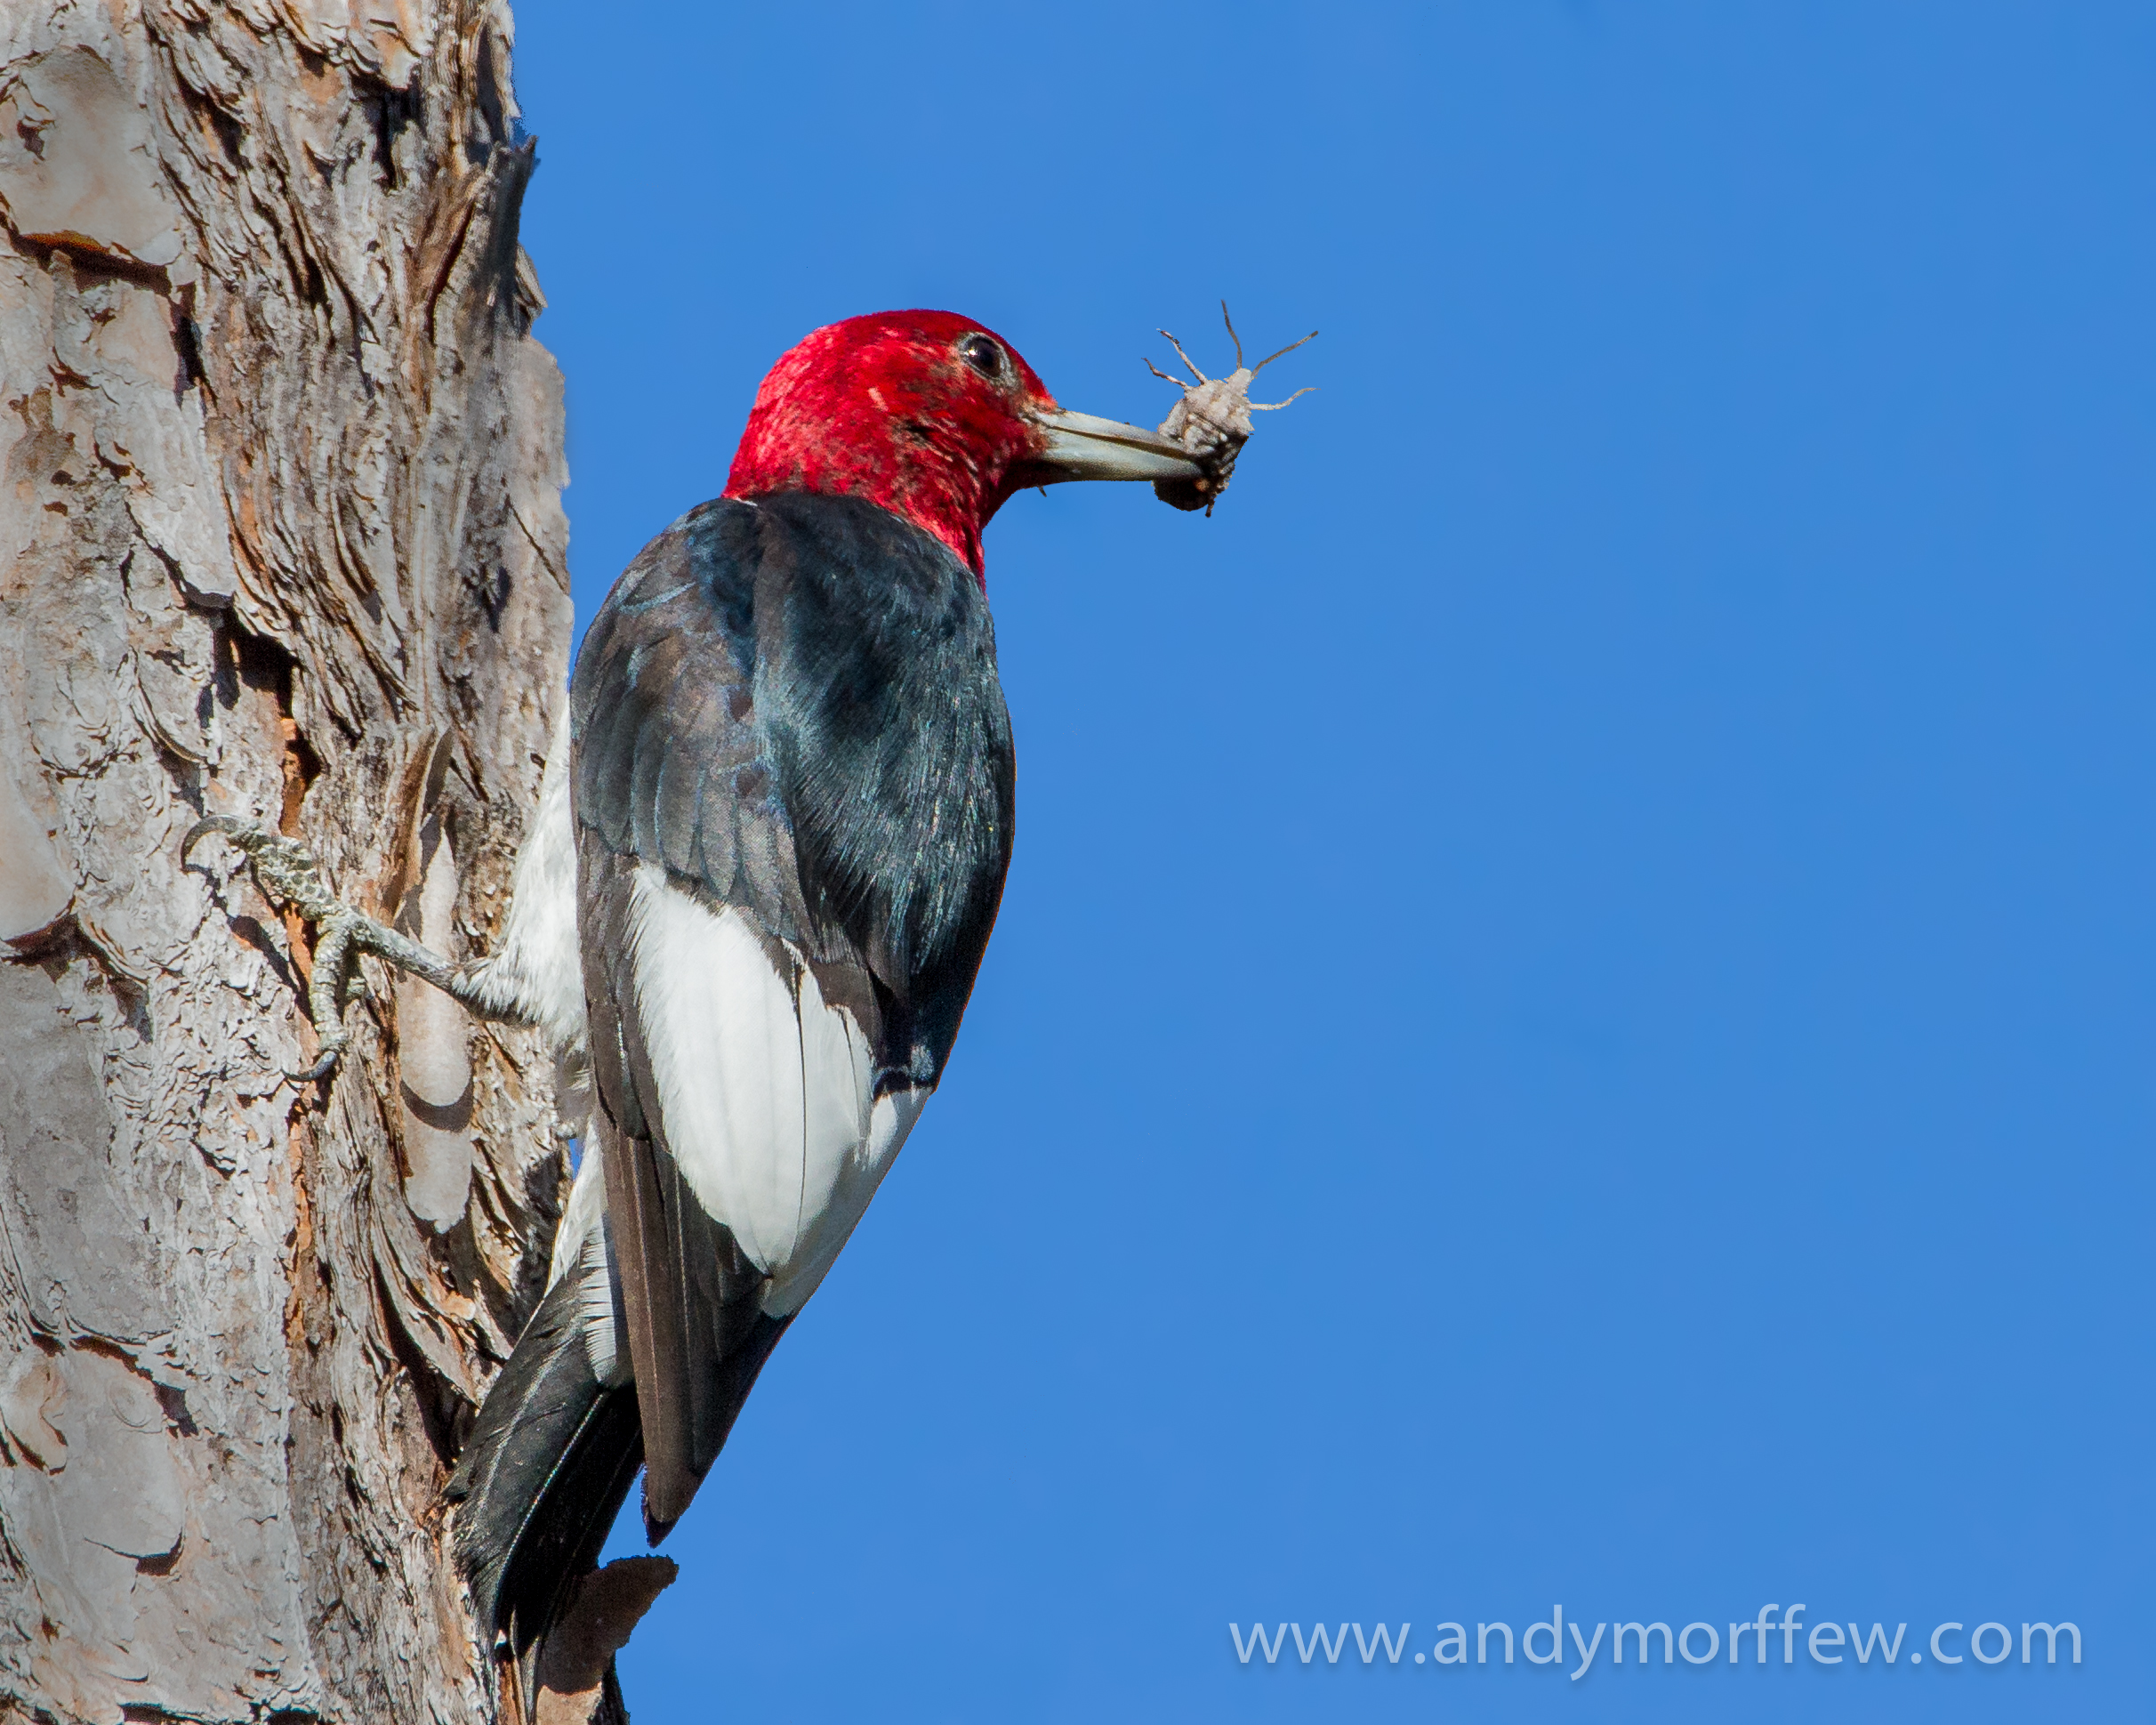
bird, wing, beak, fauna, vertebrate, woodpecker, florida, andymorffew, morffew, naples, redheadedwoodpecker, perching bird